Julian Hatton

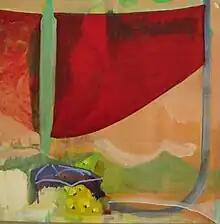
"Close to the Wizard of Oz" by Julian Hatton.

Hatton exhibited at Manhattan galleries, including Elizabeth Harris Gallery, Kathryn Markel Gallery, Frederieke Taylor Gallery, Frank Mario Gallery, Jon Leon Gallery, Eighth Floor Gallery, Lohin Geduld Gallery and the American Academy of Arts and Letters Invitational Exhibit. He has exhibited his artwork in Washington, Atlanta, San Francisco, Dallas, Charlotte, La Jolla, and Southwest Harbor and Belfast in Maine. His work was shown internationally at the Museum at Rochefort-en-Terre in Brittany, France.